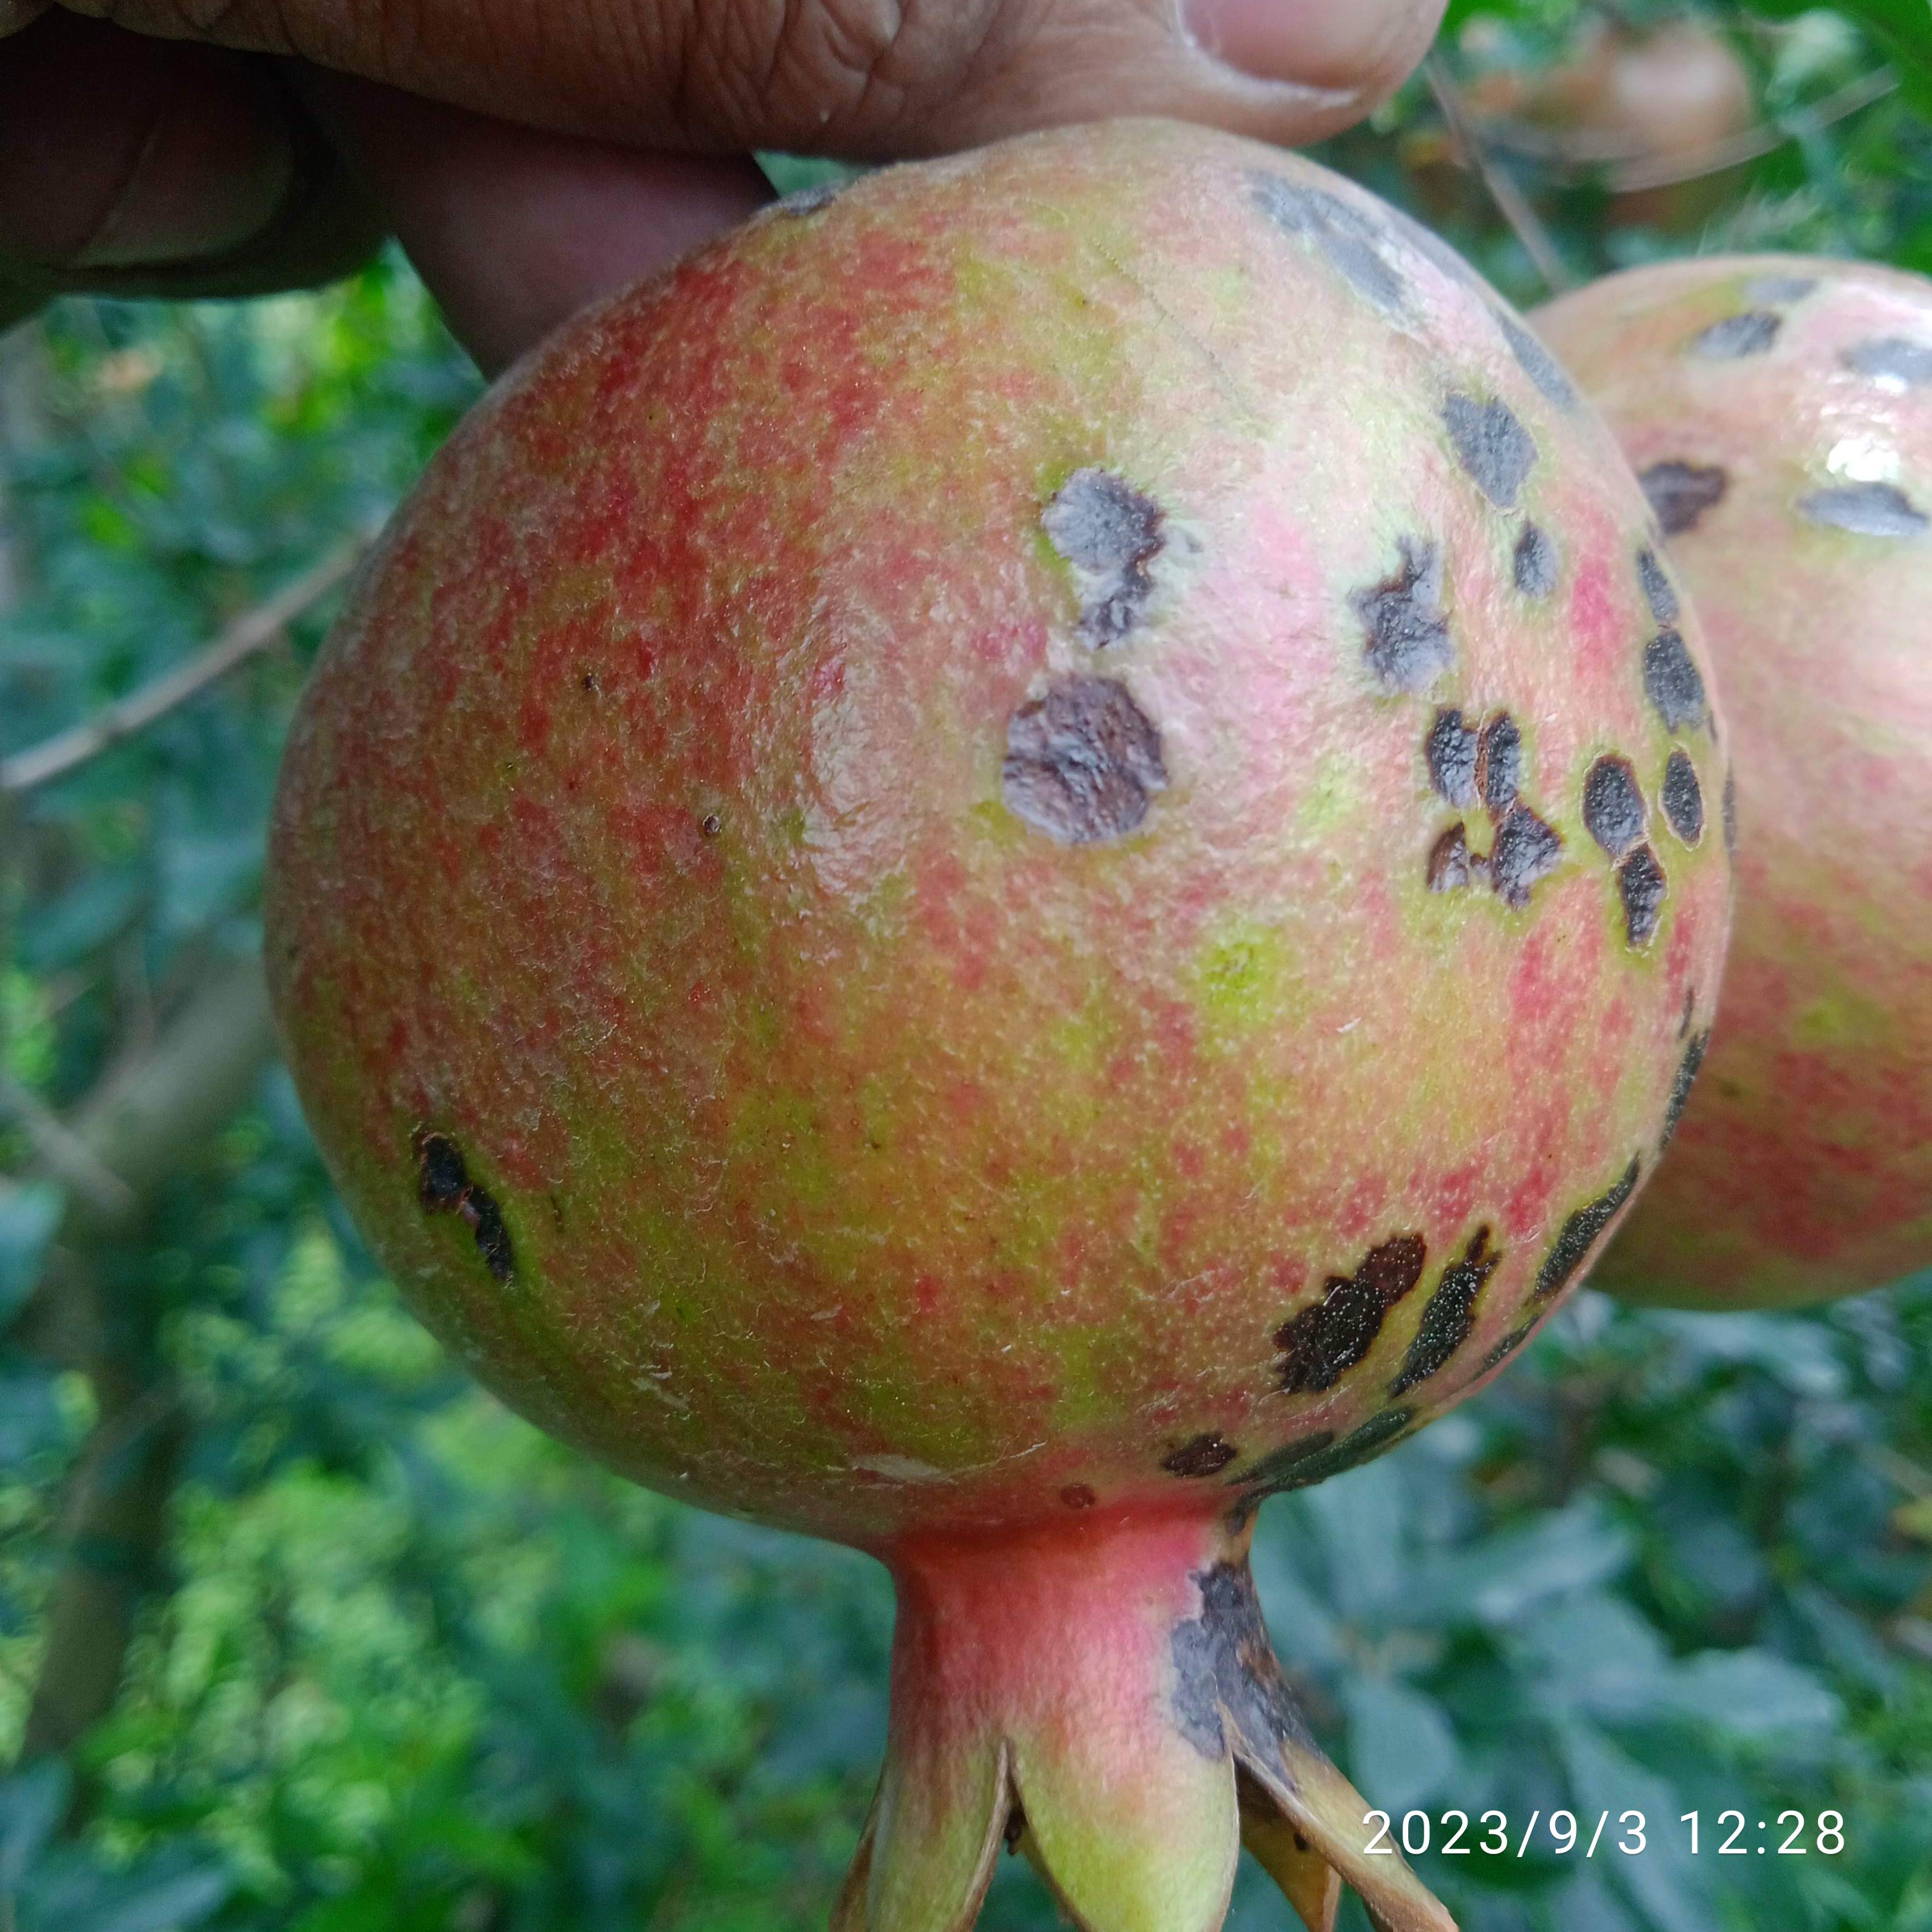
Label: Anthracnose